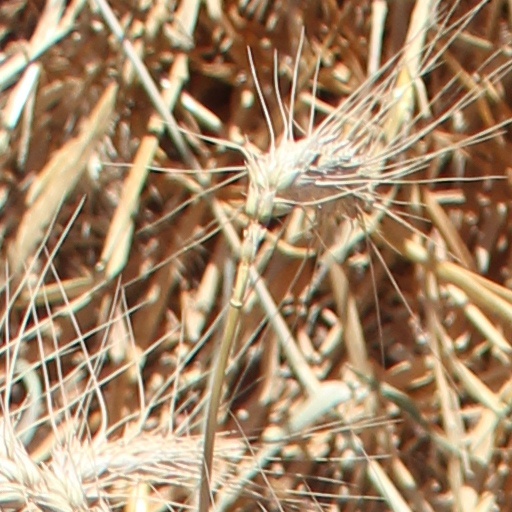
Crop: wheat